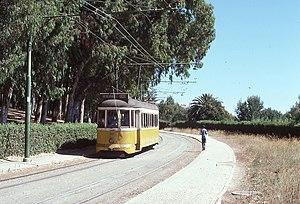
Photo: Trams aux Fils. Prise en 1977 Ligne 15 cette ligne existe encore à ce jour, mais avec des trams modernes, et la ligne ne va plus à ESTADIO. Estadio (terminus de la ligne en 1977) Tram 801 de la série 801-810, il n'existe plus, il reste le 802 au musée des Trams de Lisbonne et le 807 qui est parti pour Saragosse (Espagne) collection privée.